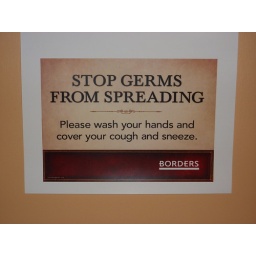
One in an apartment lobby and the other sign at a Border's book store in Sherman Oaks, California U.S.A.